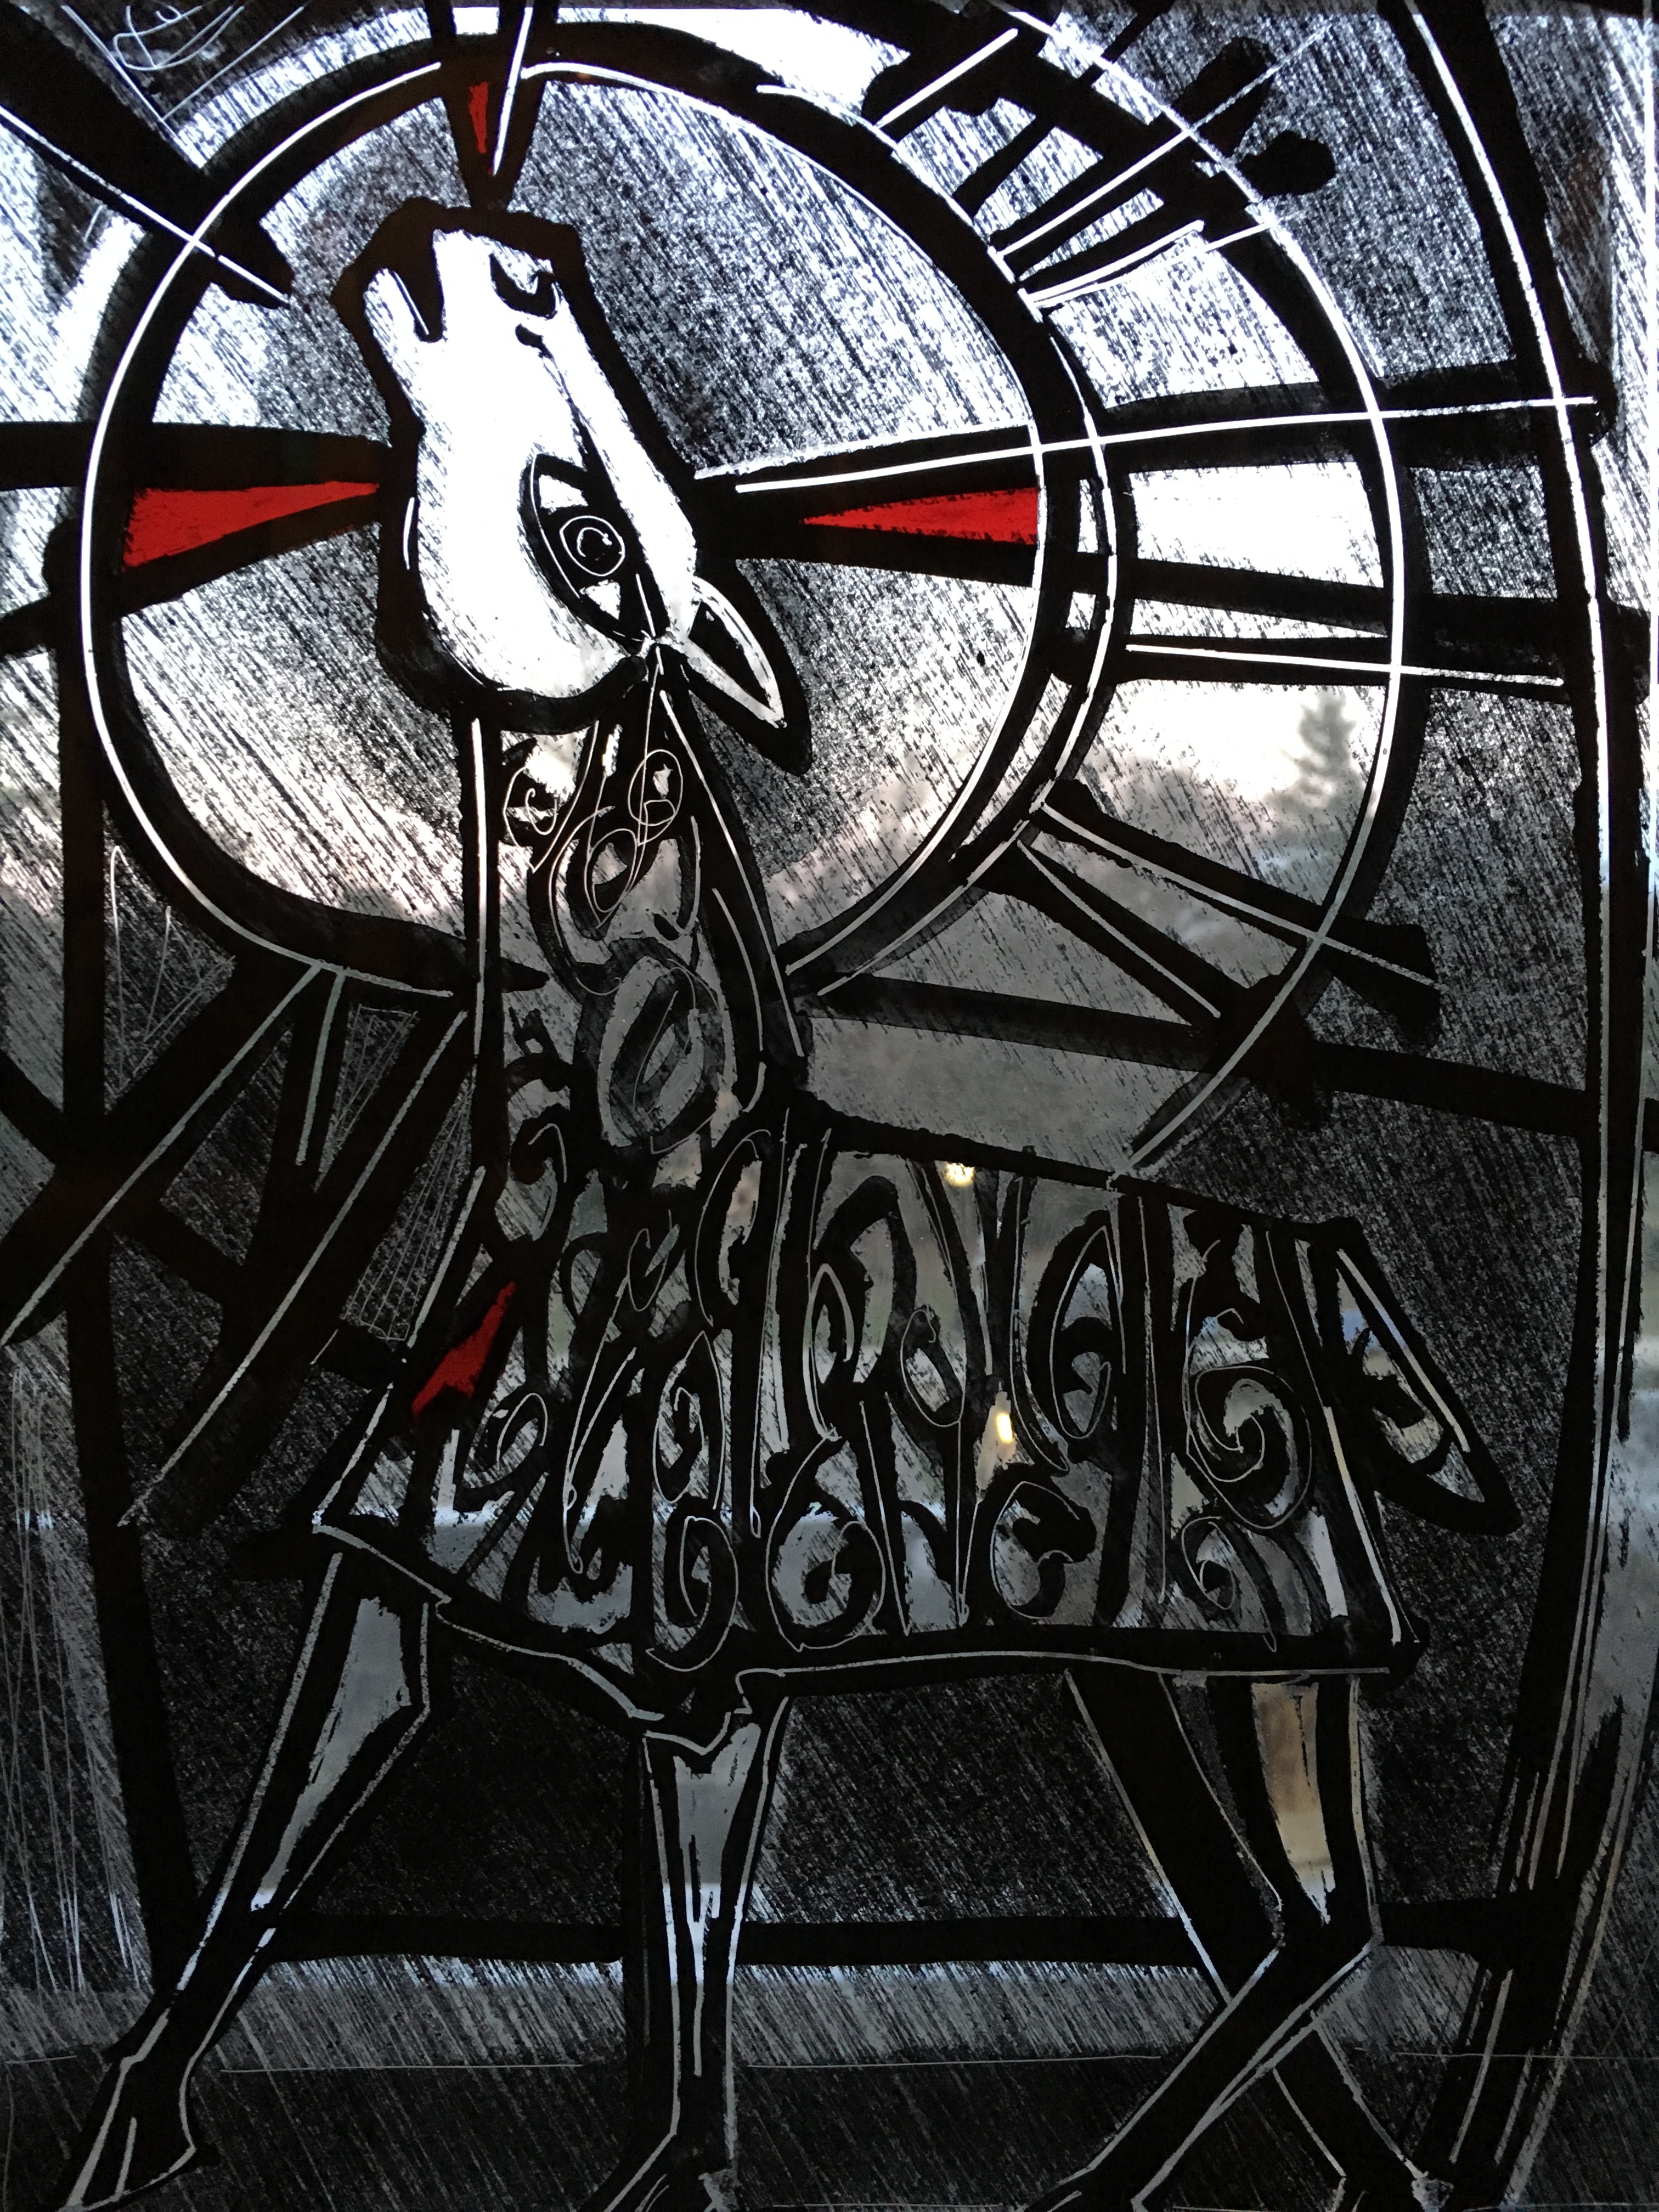
light, black and white, architecture, wheel, window, glass, building, old, land, stone, contemplation, decoration, symbol, entrance, father, religion, landmark, church, historic, cross, black, monochrome, christian, door, decor, tire, bible, spiritual, son, vatican, religious, catholic, christ, art, sketch, drawing, faith, monastery, symmetry, hope, passion, jesus, culture, history, christianity, pope, holy, easter, sacred, historical, trinity, crucifixion, gospel, candlelight, god, crucifix, resurrection, benedict, spirituality, catholicism, salvation, coat of arms, holy spirit, virgin mary, benedictine, francis, jesus resurrection, john paul ii, papal, holy see, monochrome photography